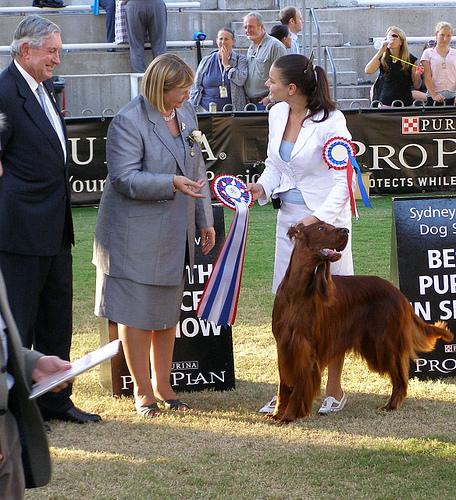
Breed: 207-n000011-Irish_setter